Oberon (Seyler)

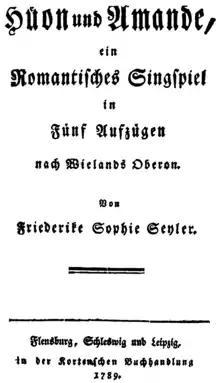
Original cover of "Hüon und Amande" from 1789, that reads "Huon and Amanda: A Romantic Singspiel in Five Acts after Wieland's Oberon. By Friederike Sophie Seyler."

Oberon, or The Elf King, or simply Oberon, originally known as Huon and Amanda, is a romantic Singspiel in five acts by Friederike Sophie Seyler, inspired by the poem "Oberon" by Christoph Martin Wieland, which itself was based on the epic romance "Huon of Bordeaux", a French medieval tale. It has been named for two of its central characters, the knight Huon and the fairy king Oberon, respectively. Musicologist Thomas Bauman describes the work as "an important impulse for the creation of a generation of popular spectacles trading in magic and the exotic. "Die Zauberflöte" [The Magic Flute] in particular shares many features with "Oberon", musical as well as textual."